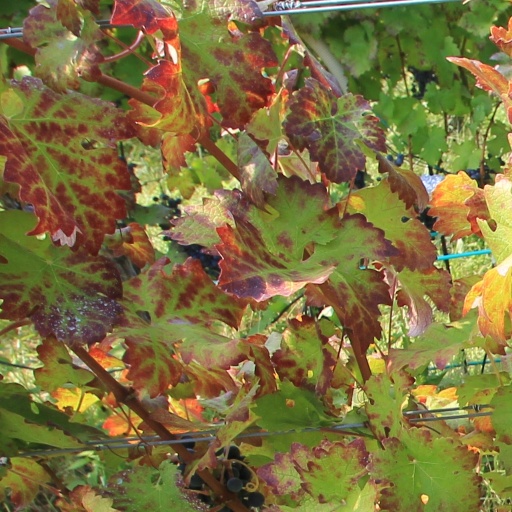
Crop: grape